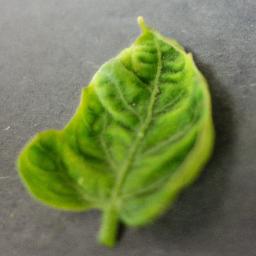
Label: Tomato___Tomato_Yellow_Leaf_Curl_Virus